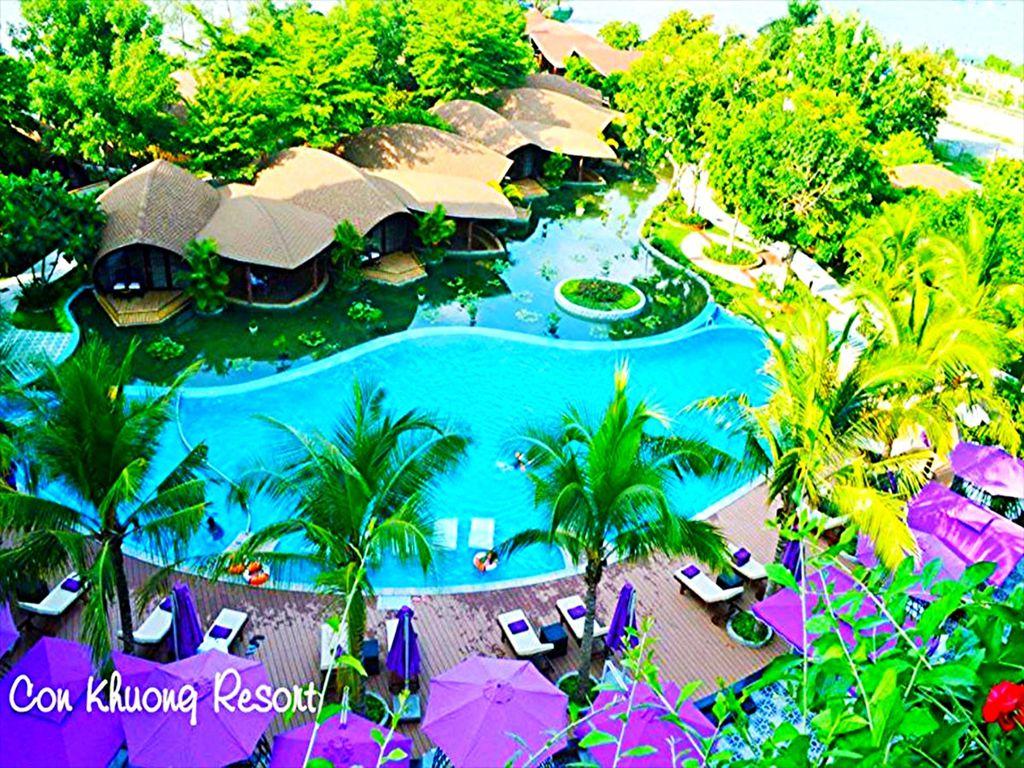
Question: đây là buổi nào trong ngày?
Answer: buổi sáng